Junzi imperialis

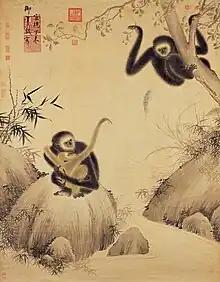
Gibbons were depicted in historical Chinese art, here from 1427

The holotype skull was discovered when the tomb, located in Shaanxi, was opened in 2004. The living animal is thought to have been a member of Lady Xia's menagerie of luxury pets, which also included cranes, leopards, lynxes, and a black bear.